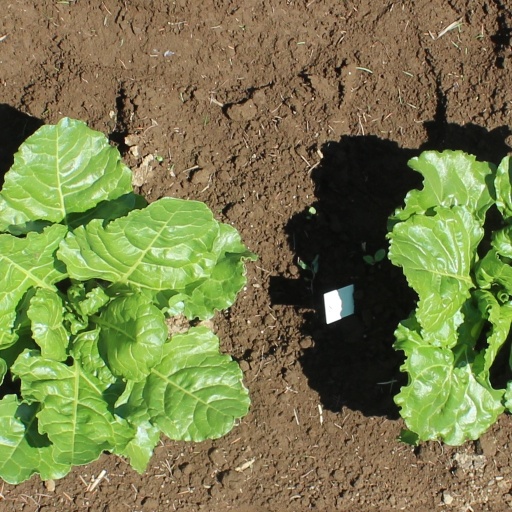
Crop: sugar beet